List of war crimes

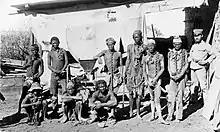
Chained prisoners during the Herero and Namaqua genocide

In August, German General Lothar von Trotha defeated the Ovaherero in the Battle of Waterberg and drove them into the desert of Omaheke, where most of them died of dehydration. In October, the Nama people also rebelled against the Germans, only to suffer a similar fate. Between 24,000 and 100,000 Hereros, 10,000 Nama and an unknown number of San died in the parallel Herero and Namaqua genocide. Once defeated, thousands of Hereros and Namas were also imprisoned in concentration camps, where the majority died of diseases, abuse, and exhaustion. German soldiers also regularly engaged in gang rapes before killing the women or leaving them in the desert to die; a number of Herero women were also forced into involuntary prostitution.